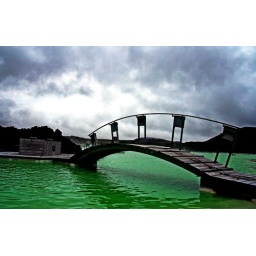
bridge over green water...